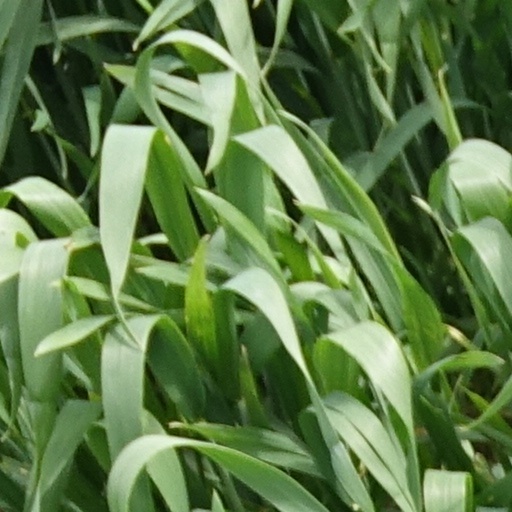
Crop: wheat